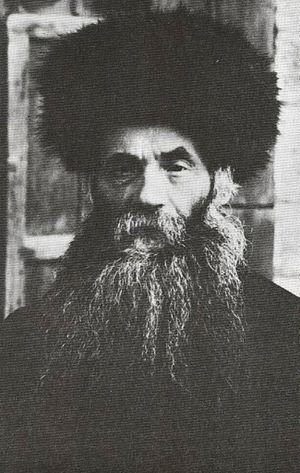
Isser Zalman Meltzer est un rabbin orthodoxe lituanéen, Rosh Yeshiva et Posseq. Son influence et celle de ses disciples sur le judaïsme orthodoxe est importante.